See Siang Wong

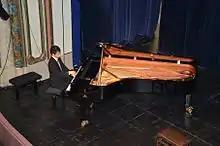
See Siang Wong during the presentation of the 'Gouden Label 2013'

See Siang Wong (born May 7, 1979, in Arnhem, Netherlands) is a Swiss-Malaysian pianist.